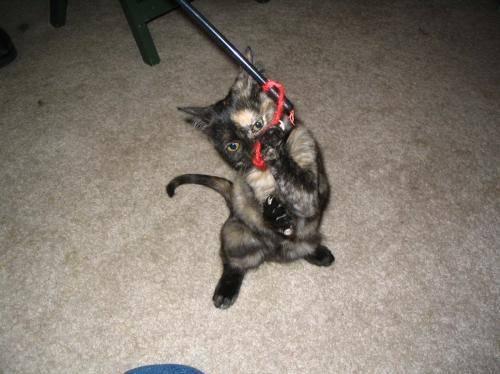
cat